Timeline of reactions to the 2020 Hong Kong national security law (March 2021)

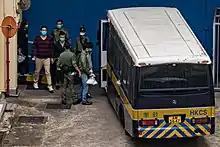
Defendants Lam Cheuk-ting and Raymond Chan at the Lai Chi Kok Reception Centre before being sent to the court

Eight defendants had not addressed the court regarding their bail applications in the more than 24-hour marathon hearing. On the third day on 3 March, 47 pro-democracy defendants have yet to submit their statements on bail. Before the trial started at 12 pm, the live broadcast system showed the problem of not being able to hear the conversation or voice in the court again, causing the family members to question the "secret interrogation." On the other hand, the live broadcasts in the press room and the auditorium both had problems with pictures and no sound, which caused the reporters on the spot to clamor. Barrister Margaret Ng said that the court has no way to control its own procedures. Do we still have judicial independence?" However, Kit Hung, the senior news director of the Judiciary, stated that no in-court voices will be played before the court session. This statement caused dissatisfaction with Figo Chan, the convener of Civil Human Rights Front.